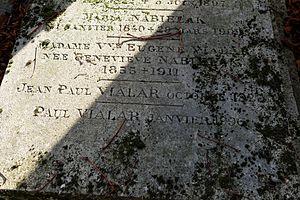
Paul Vialar, né le 18 septembre 1898 à Saint-Denis et mort le 8 janvier 1996 à Vaucresson, est un écrivain français.